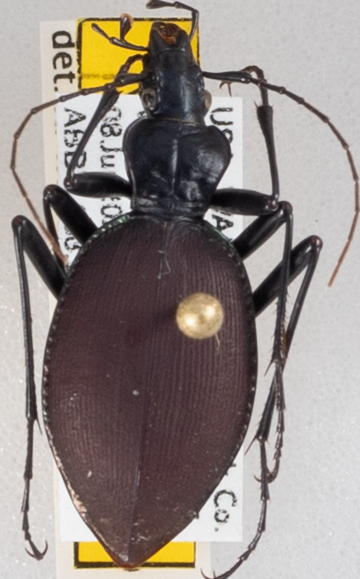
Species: Scaphinotus angusticollis
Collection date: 2021-06-08
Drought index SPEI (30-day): -0.842
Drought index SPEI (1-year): -0.66
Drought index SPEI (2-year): -0.184